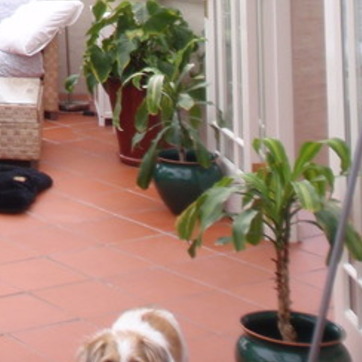
Material: ceramic